Ladislaus the Posthumous

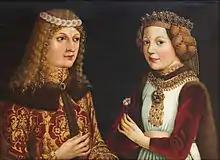
Betrothal portrait of Ladislaus and Magdalena of France,

Ladislaus returned to Hungary in September. Ulrich of Celje accompanied him at the head of an army of German crusaders who had assembled near Vienna. Ladislaus made Ulrich of Celje "captain general". They also decided to reclaim all royal castles and revenues that Hunyadi had held from his son, Ladislaus Hunyadi. The young Hunyadi seemingly yielded to the king at their meeting in Futak (now Futog in Serbia) and invited Ladislaus and Ulrich of Celje to Belgrade, but after the king and the Count of Celje entered the fortress, Hunyadi's soldiers attacked and murdered the count on 9 November. The royal army soon disbanded, and the king found himself captive. He accompanied Hunyadi to Temesvár (now Timișoara in Romania), which was an important center of the Hunyadi domains. Hunyadi only allowed the king to leave Temesvár after Ladislaus made him captain general and pledged that he would not take revenge for Ulrich of Celje's murder.